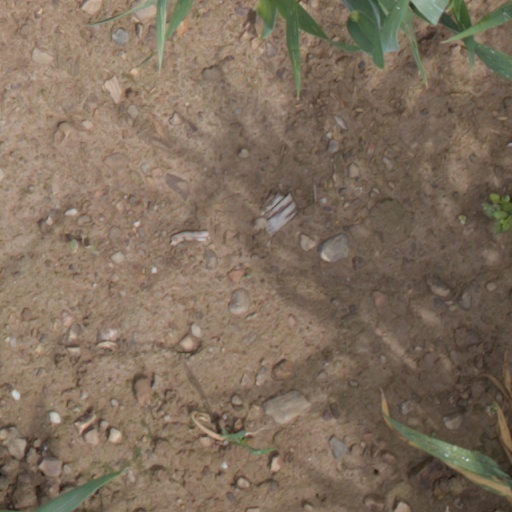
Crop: wheat